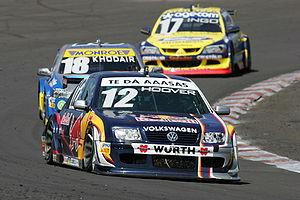
La Volkswagen Bora est une automobile berline familiale construite par la marque allemande Volkswagen. Elle tire son nom de la bora, un vent du Nord-Est qui souffle sur l'Europe centrale.